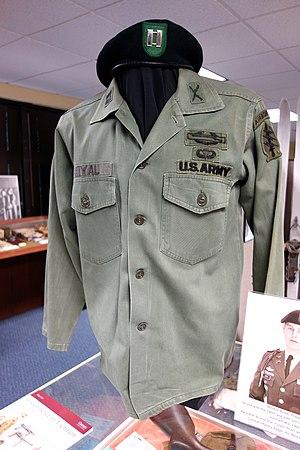
"L'OG-107 fut l'uniforme utilitaire de base de toutes les branches des Forces armées des États-Unis à partir de 1952 jusqu'à sa suppression en 1989. La désignation provient du code couleur ""Vert Olive 107"" et ""Vert Olive 507"" de l'US Army, qui sont des nuances de vert foncé. Le OG-107 étant en coton et le OG-507 en polyester-coton, mélange introduit au début des années 1970. Quel que soit le tissu, les deux nuances étaient presque identiques. L'OG-107 a été remplacé par l'uniforme de Combat dans les années 1980. Il fut également utilisé par plusieurs autres pays, notamment ceux ayant reçu de l'aide militaire des États-Unis.